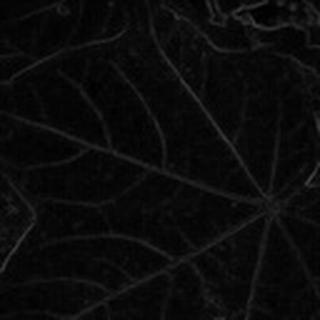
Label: healthy_cotton